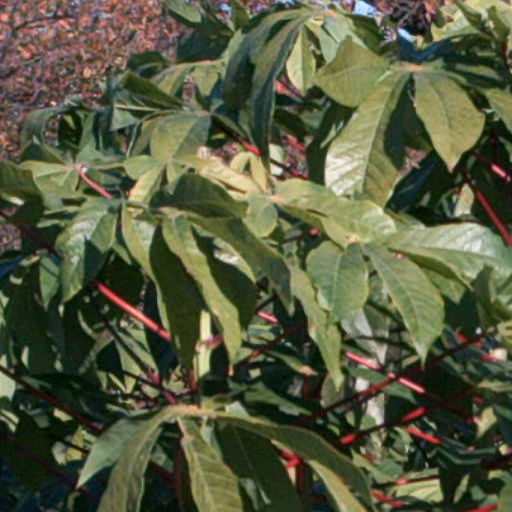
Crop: cassava